8th County of London Brigade, Royal Field Artillery

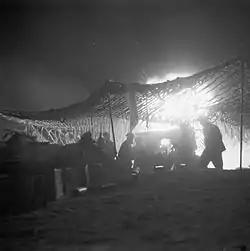
25-pounder in action during the Battle of the Mareth Line.

60th (2/2nd L) Division was then pushed forward into positions from which to defend the captured city. Turkish counter-attacks began on 22 December, and a major attack followed on the night of 26/27 December. This was beaten off and the division took the opportunity to push forward up the Nablus Road into the hills over the following days. 60th Divisional Artillery made 'extraordinary exertions' to get its guns up to support attacks that captured the heights of Tahuneh and Shab Salah on 29 December. 180th Brigade was halted by enemy fire until CCCIII Bde struggled through to come into action and allow 181st Bde to resume the advance. The Jerusalem defences were then garrisoned by 179th Bde backed by CCCIII Bde.